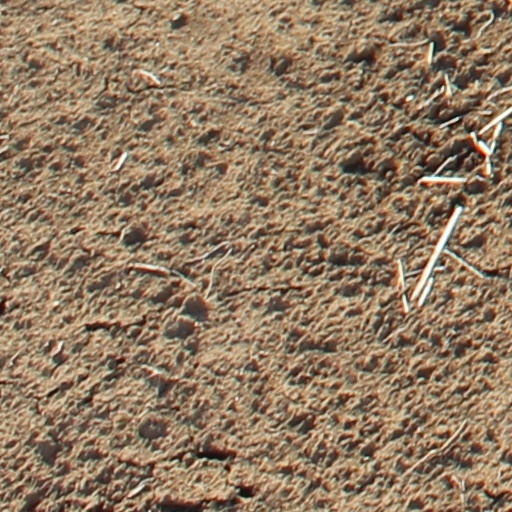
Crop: wheat